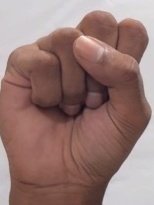
ASL sign: S